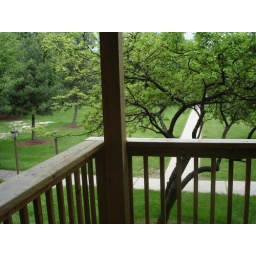
My courtyard view - this tree will be in flower sometimes!